Roberts Loom

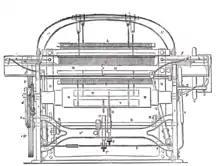
A Roberts loom

The Roberts loom was a cast-iron power loom introduced by Richard Roberts in 1830. It was the first loom that was more viable than a hand loom and was easily adjustable and reliable, which led to its widespread use in the Lancashire cotton industry.